Himley Hall

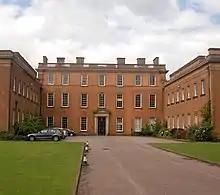
The main entrance to Himley Hall

After the Second World War, the property was sold to the National Coal Board for £45,000 in January 1947, only two hours before it was set to go on the auction block. The board planned to use it as office space for 250 of its West Midlands staff. Three months later, during its conversion for this new purpose, a fire broke out and gutted the South wing. The house was unoccupied when fire broke out, and all of Lord Dudley's art and furnishings had been removed three days prior. This part of the house was rebuilt, but not according to its former appearance. The decline in the coal mining industry in the area led to the Hall being once more put on the market.